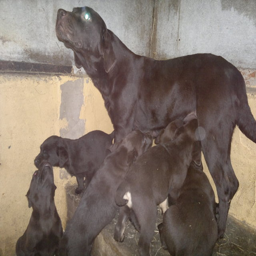
end the suffering of dogs